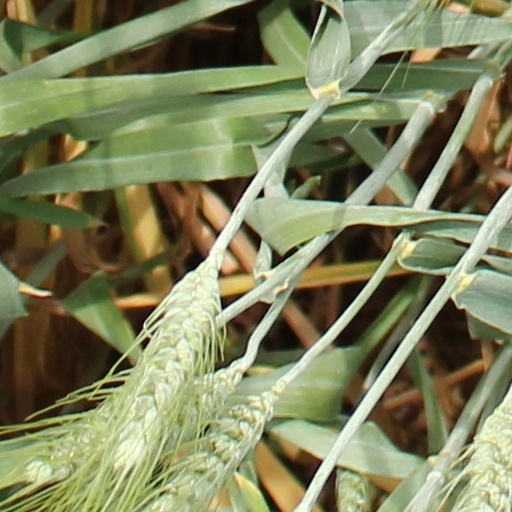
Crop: wheat